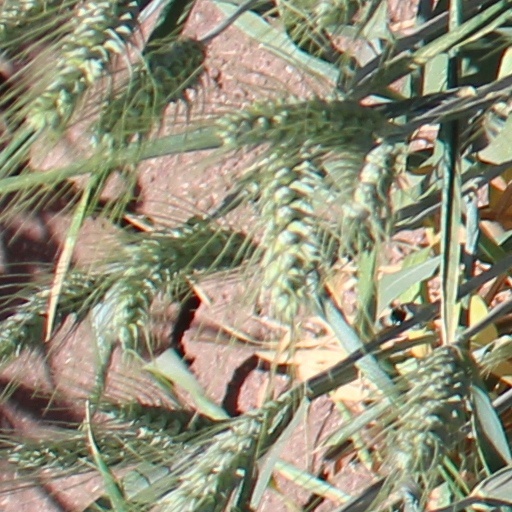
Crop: wheat